Ricardo García Sainz

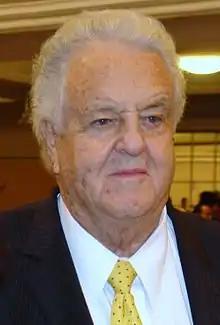
Ricardo Garcia Sainz Lavista

Ricardo García Sainz Lavista (9 June 1930 – 23 August 2015) was a Mexican politician and administrator. He was director of the Mexican Social Security Institute between 1982 and 1991. He served in the Chamber of Deputies for the Party of the Democratic Revolution between 1997 and 2000 as part of the LVII Legislature of the Mexican Congress.